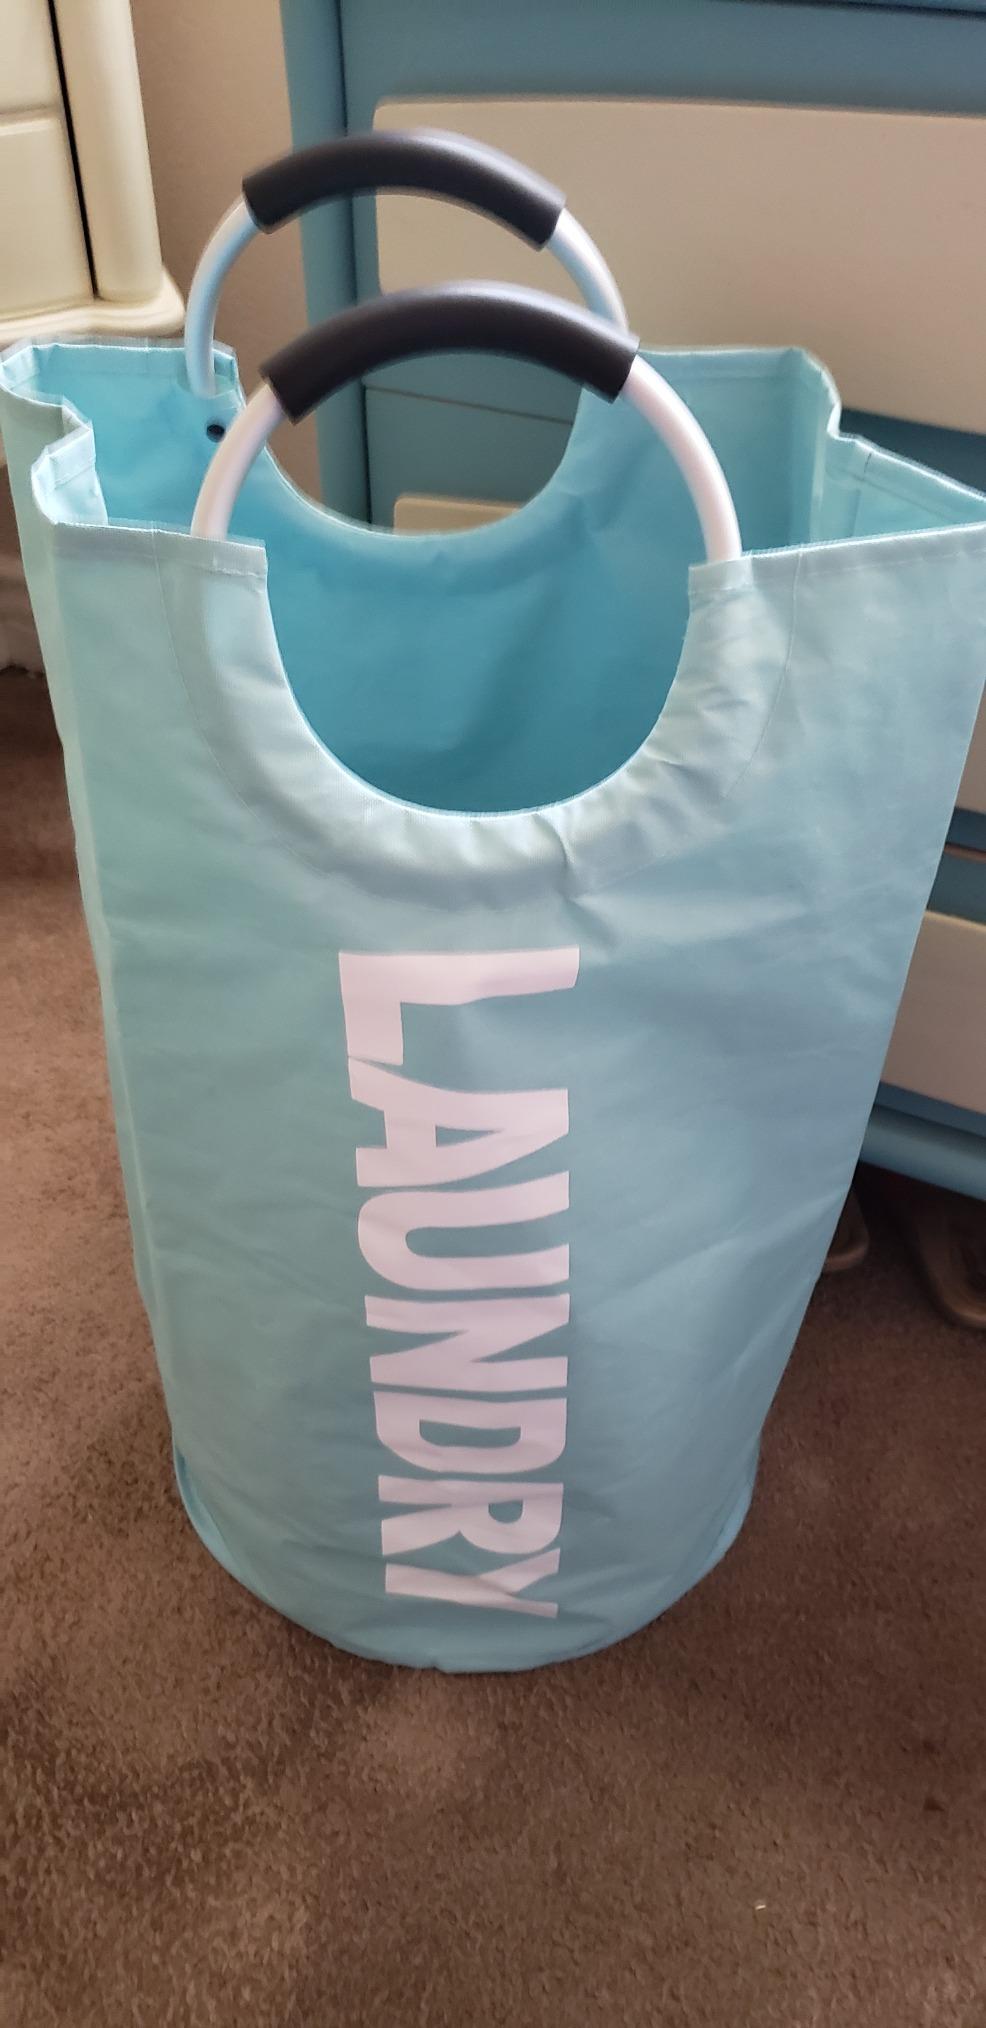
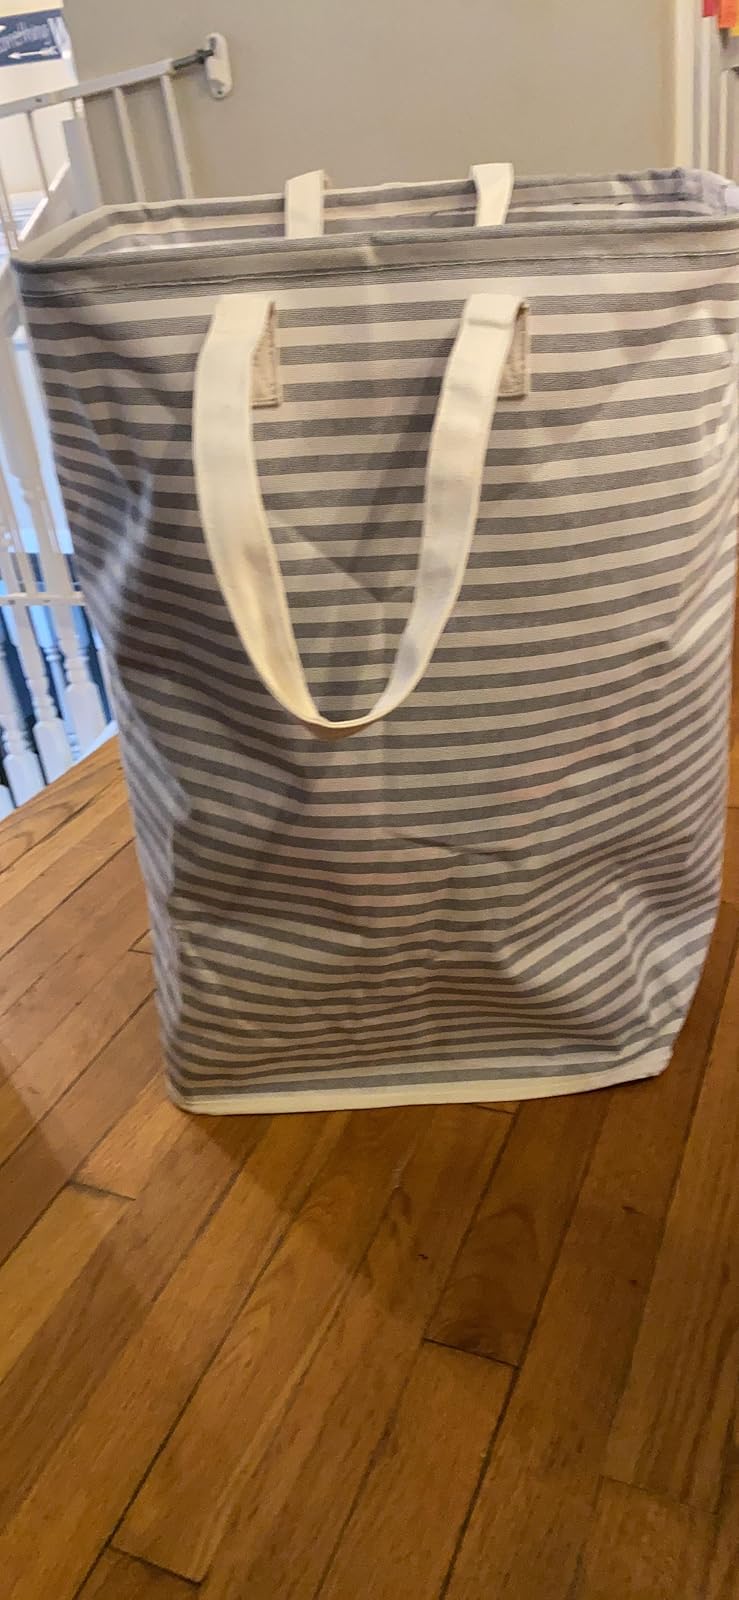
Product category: items_hamper
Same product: no